Raymond Oppenheimer

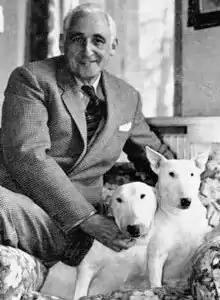

Raymond Harry Oppenheimer CBE (13 November 1905 – 12 August 1984) was an English businessman, golfer and Bull Terrier enthusiast.